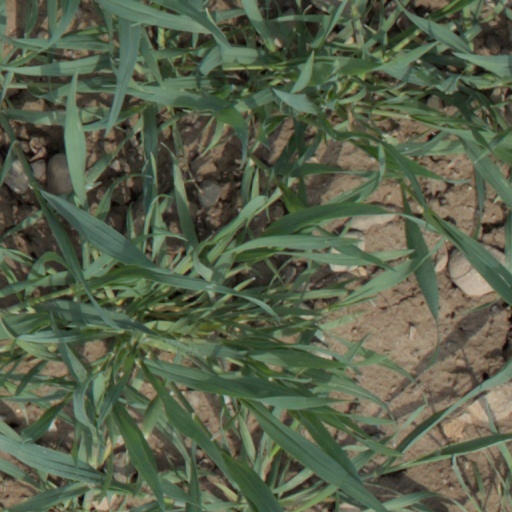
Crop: wheat